Ein Walzertraum

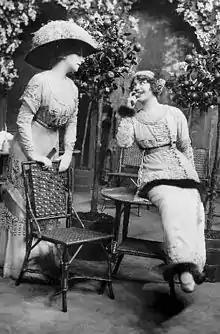
Amy Evans and Lily Elsie in "A Waltz Dream"

In the fictional state of Rurislavenstein, the scene opens in the glittering and the splendour of the "Prunksaal des Schlosses Hall" of the Prince of Flausenthurn. Princess Helene and Lieutenant Niki of the Army had earlier became lovers and soon were married in the splendid hall whereupon the father of the Princess, Joachim, made Niki the heir to his throne. In spite of this, Lieutenant Niki appeared to be sceptical of the prospect of being a Prince as it was not financially beneficial nor does it come with the elevated status which he sought. The marriage has also raised a few eyebrows among the courtiers as Niki was just a common soldier and the marriage has been a hasty one. Niki also distanced himself from the Prince's favour when the former acknowledged the hasty marriage and raised suggestions for a separate bedroom from the newly-wed Princess. It also appeared to the dismayed Prince that Lieutenant Niki favours his hometown of Vienna rather than the interests of the State. Lieutenant Niki then chooses to leave the palace secretly with his comrade Lieutenant Montschi for a pleasurable evening in the beer garden. Through this troubled backdrop, a scheming Count Lothar, who is envious of Niki hatches a plan of betrayal.